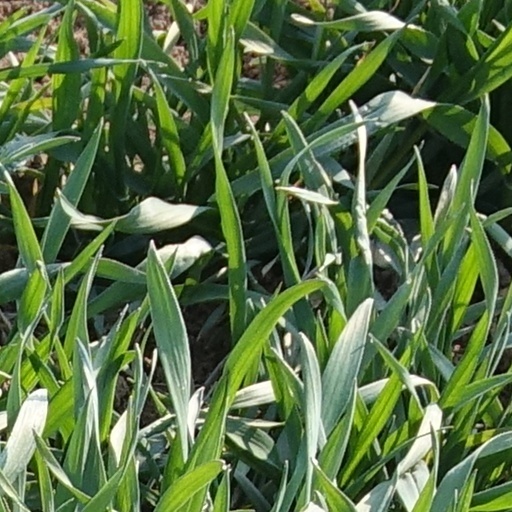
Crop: wheat